William J. Landram

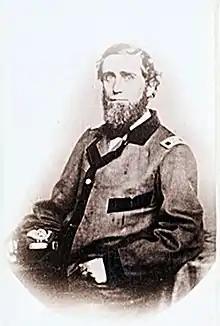
Col. William J. Landram

William Jennings Landram (February 11, 1828October 11, 1895) was a lawyer, publisher, and Union officer during the American Civil War. He served in many of the campaigns associated with the XIII Corps often in command of a brigade and occasionally in division command. His name is alternately spelled "Landrum".